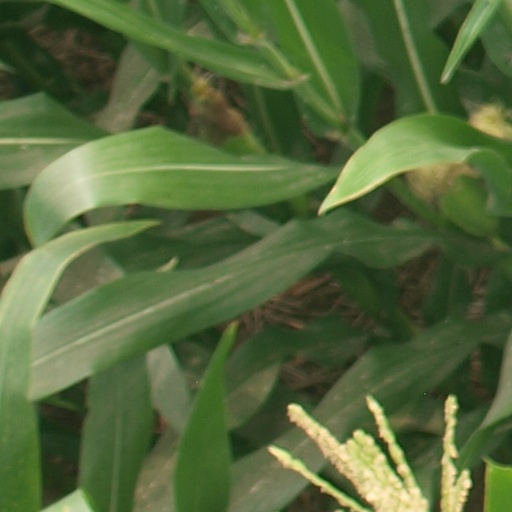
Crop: maize; corn